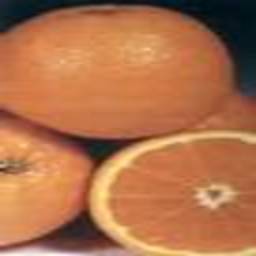
Label: peels